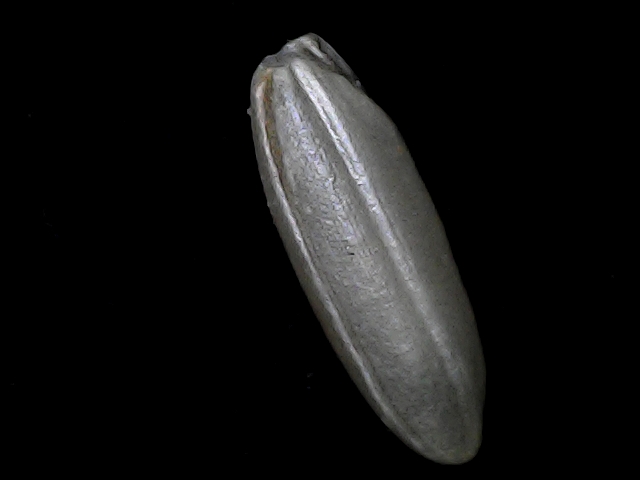
Rice variety: BD49